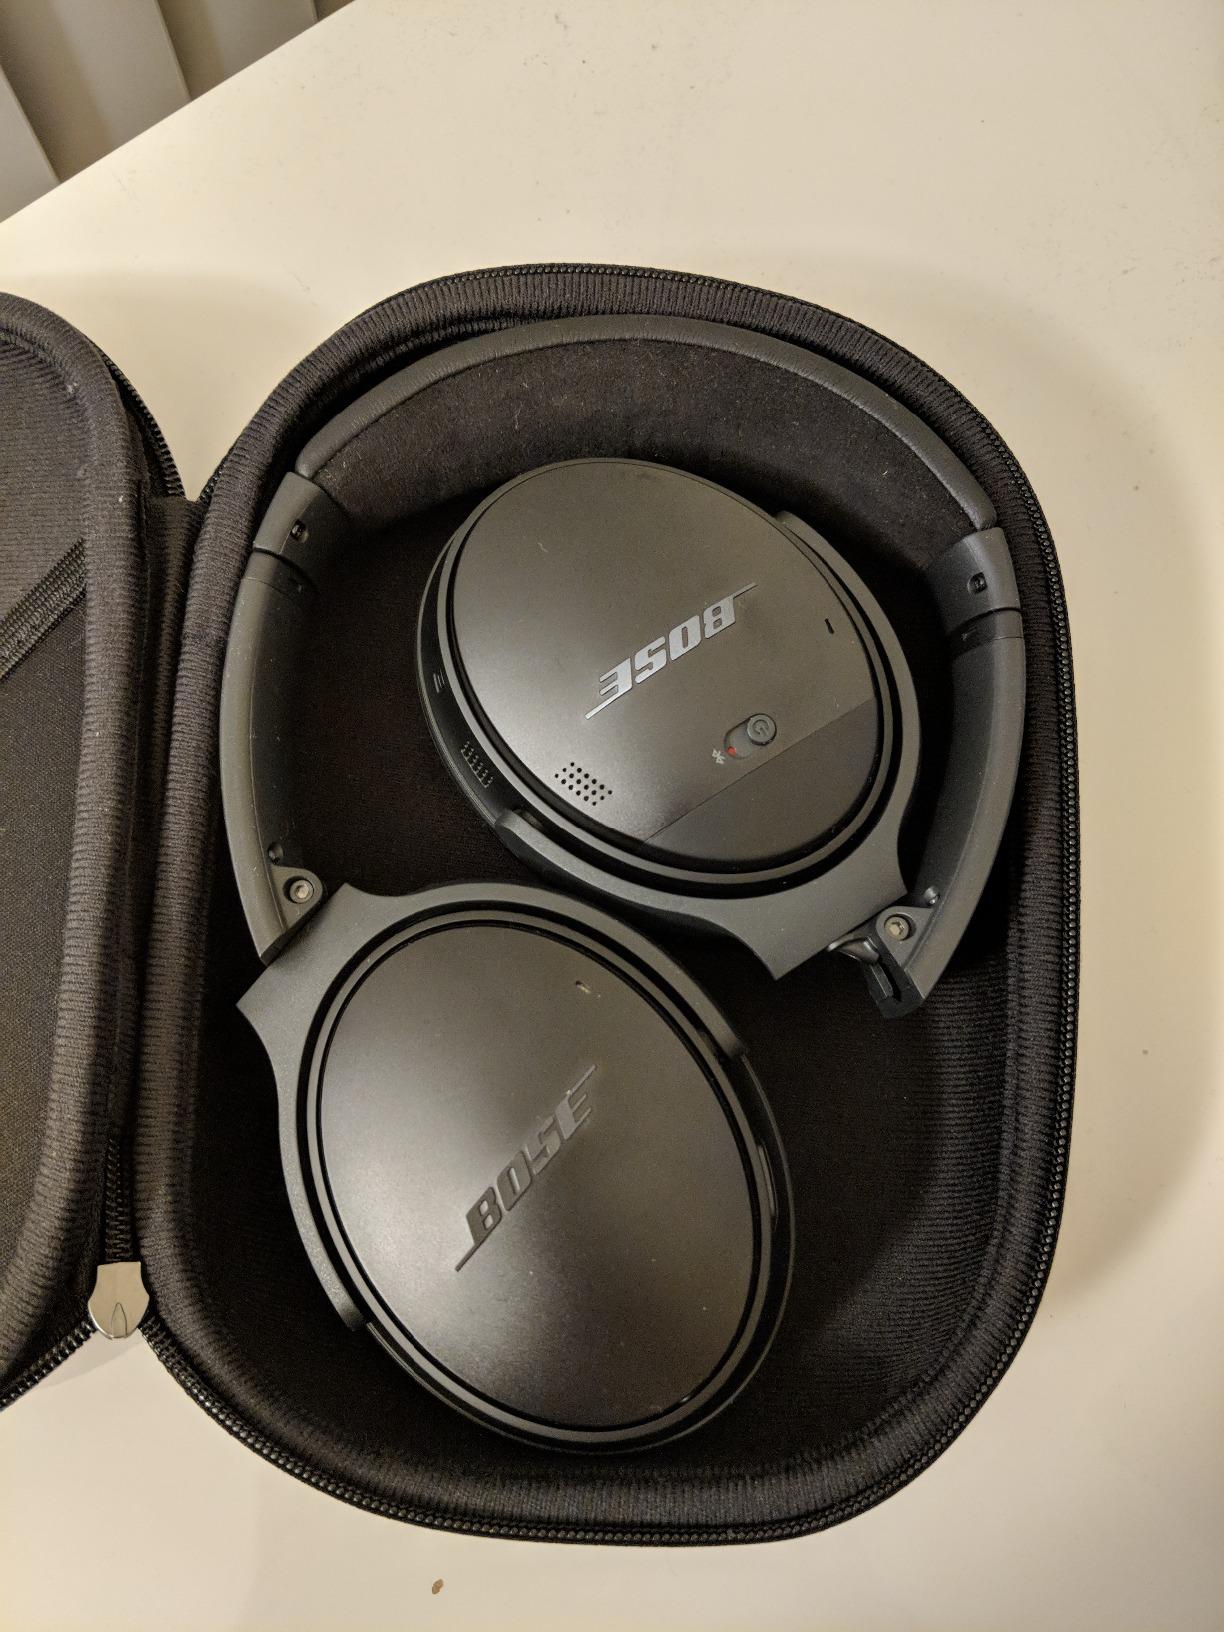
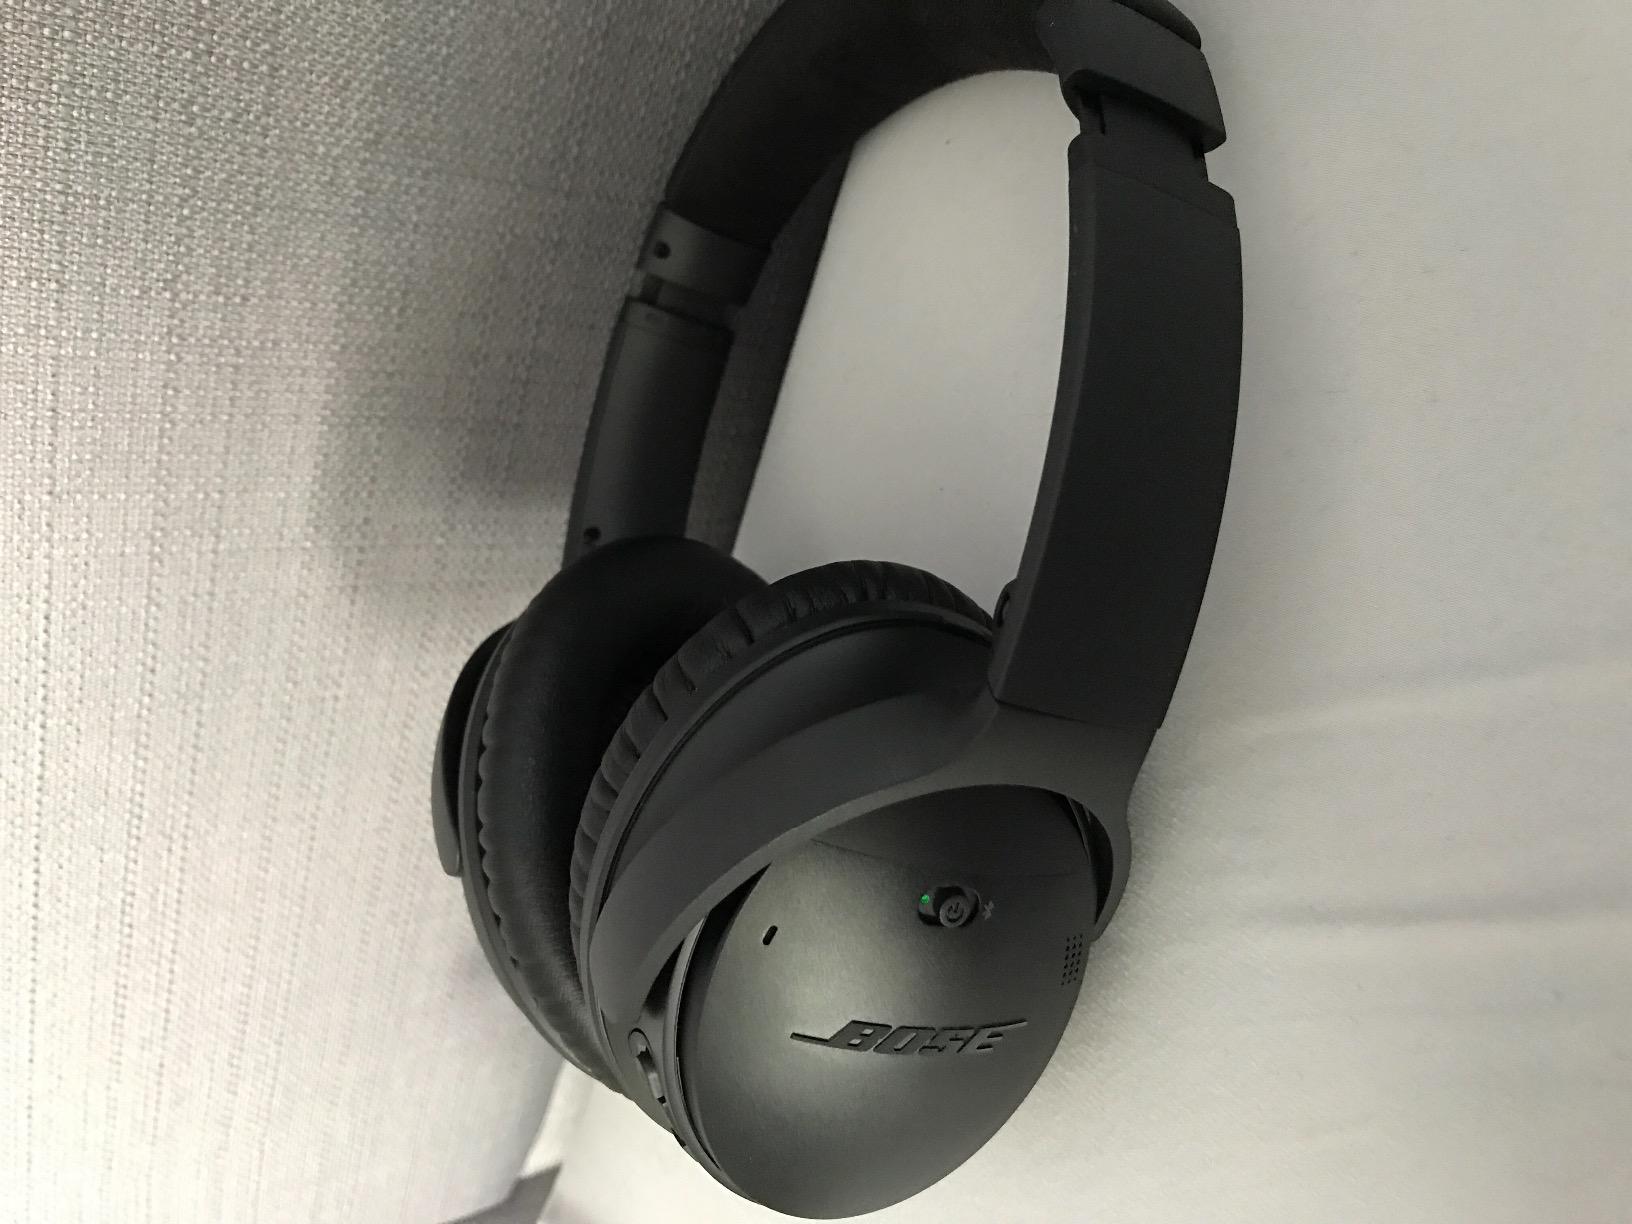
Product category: headphones
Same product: yes